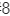
Number: 8